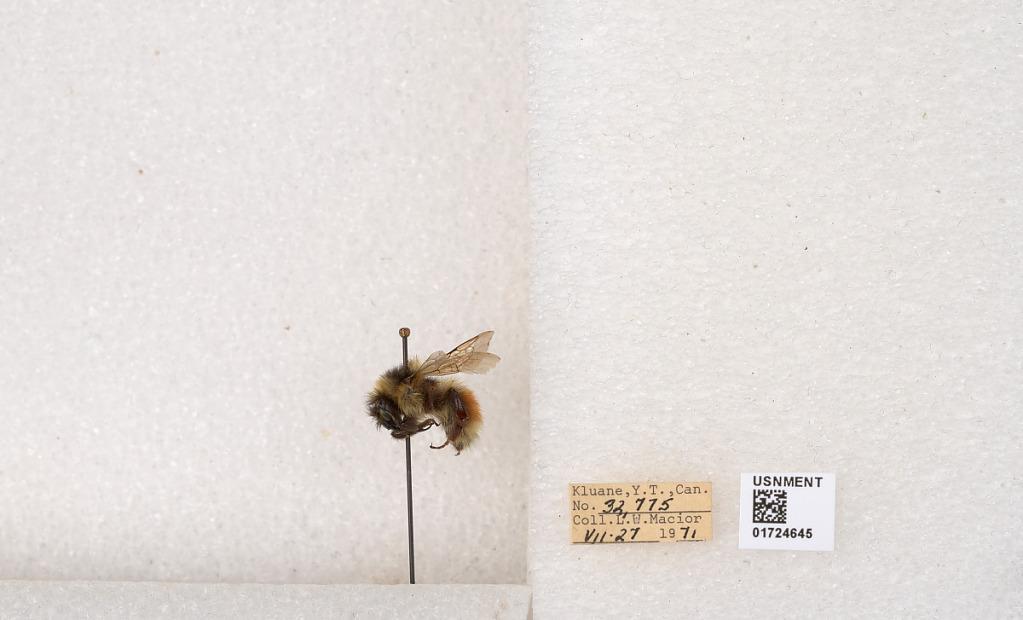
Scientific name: Bombus (Pyrobombus) sylvicola Kirby
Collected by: L. Macior
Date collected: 1971-7-27
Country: Canada
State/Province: Yukon Territory
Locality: Kluane National Park and Reserve
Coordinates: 60.7493, -139.504